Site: brandenburg
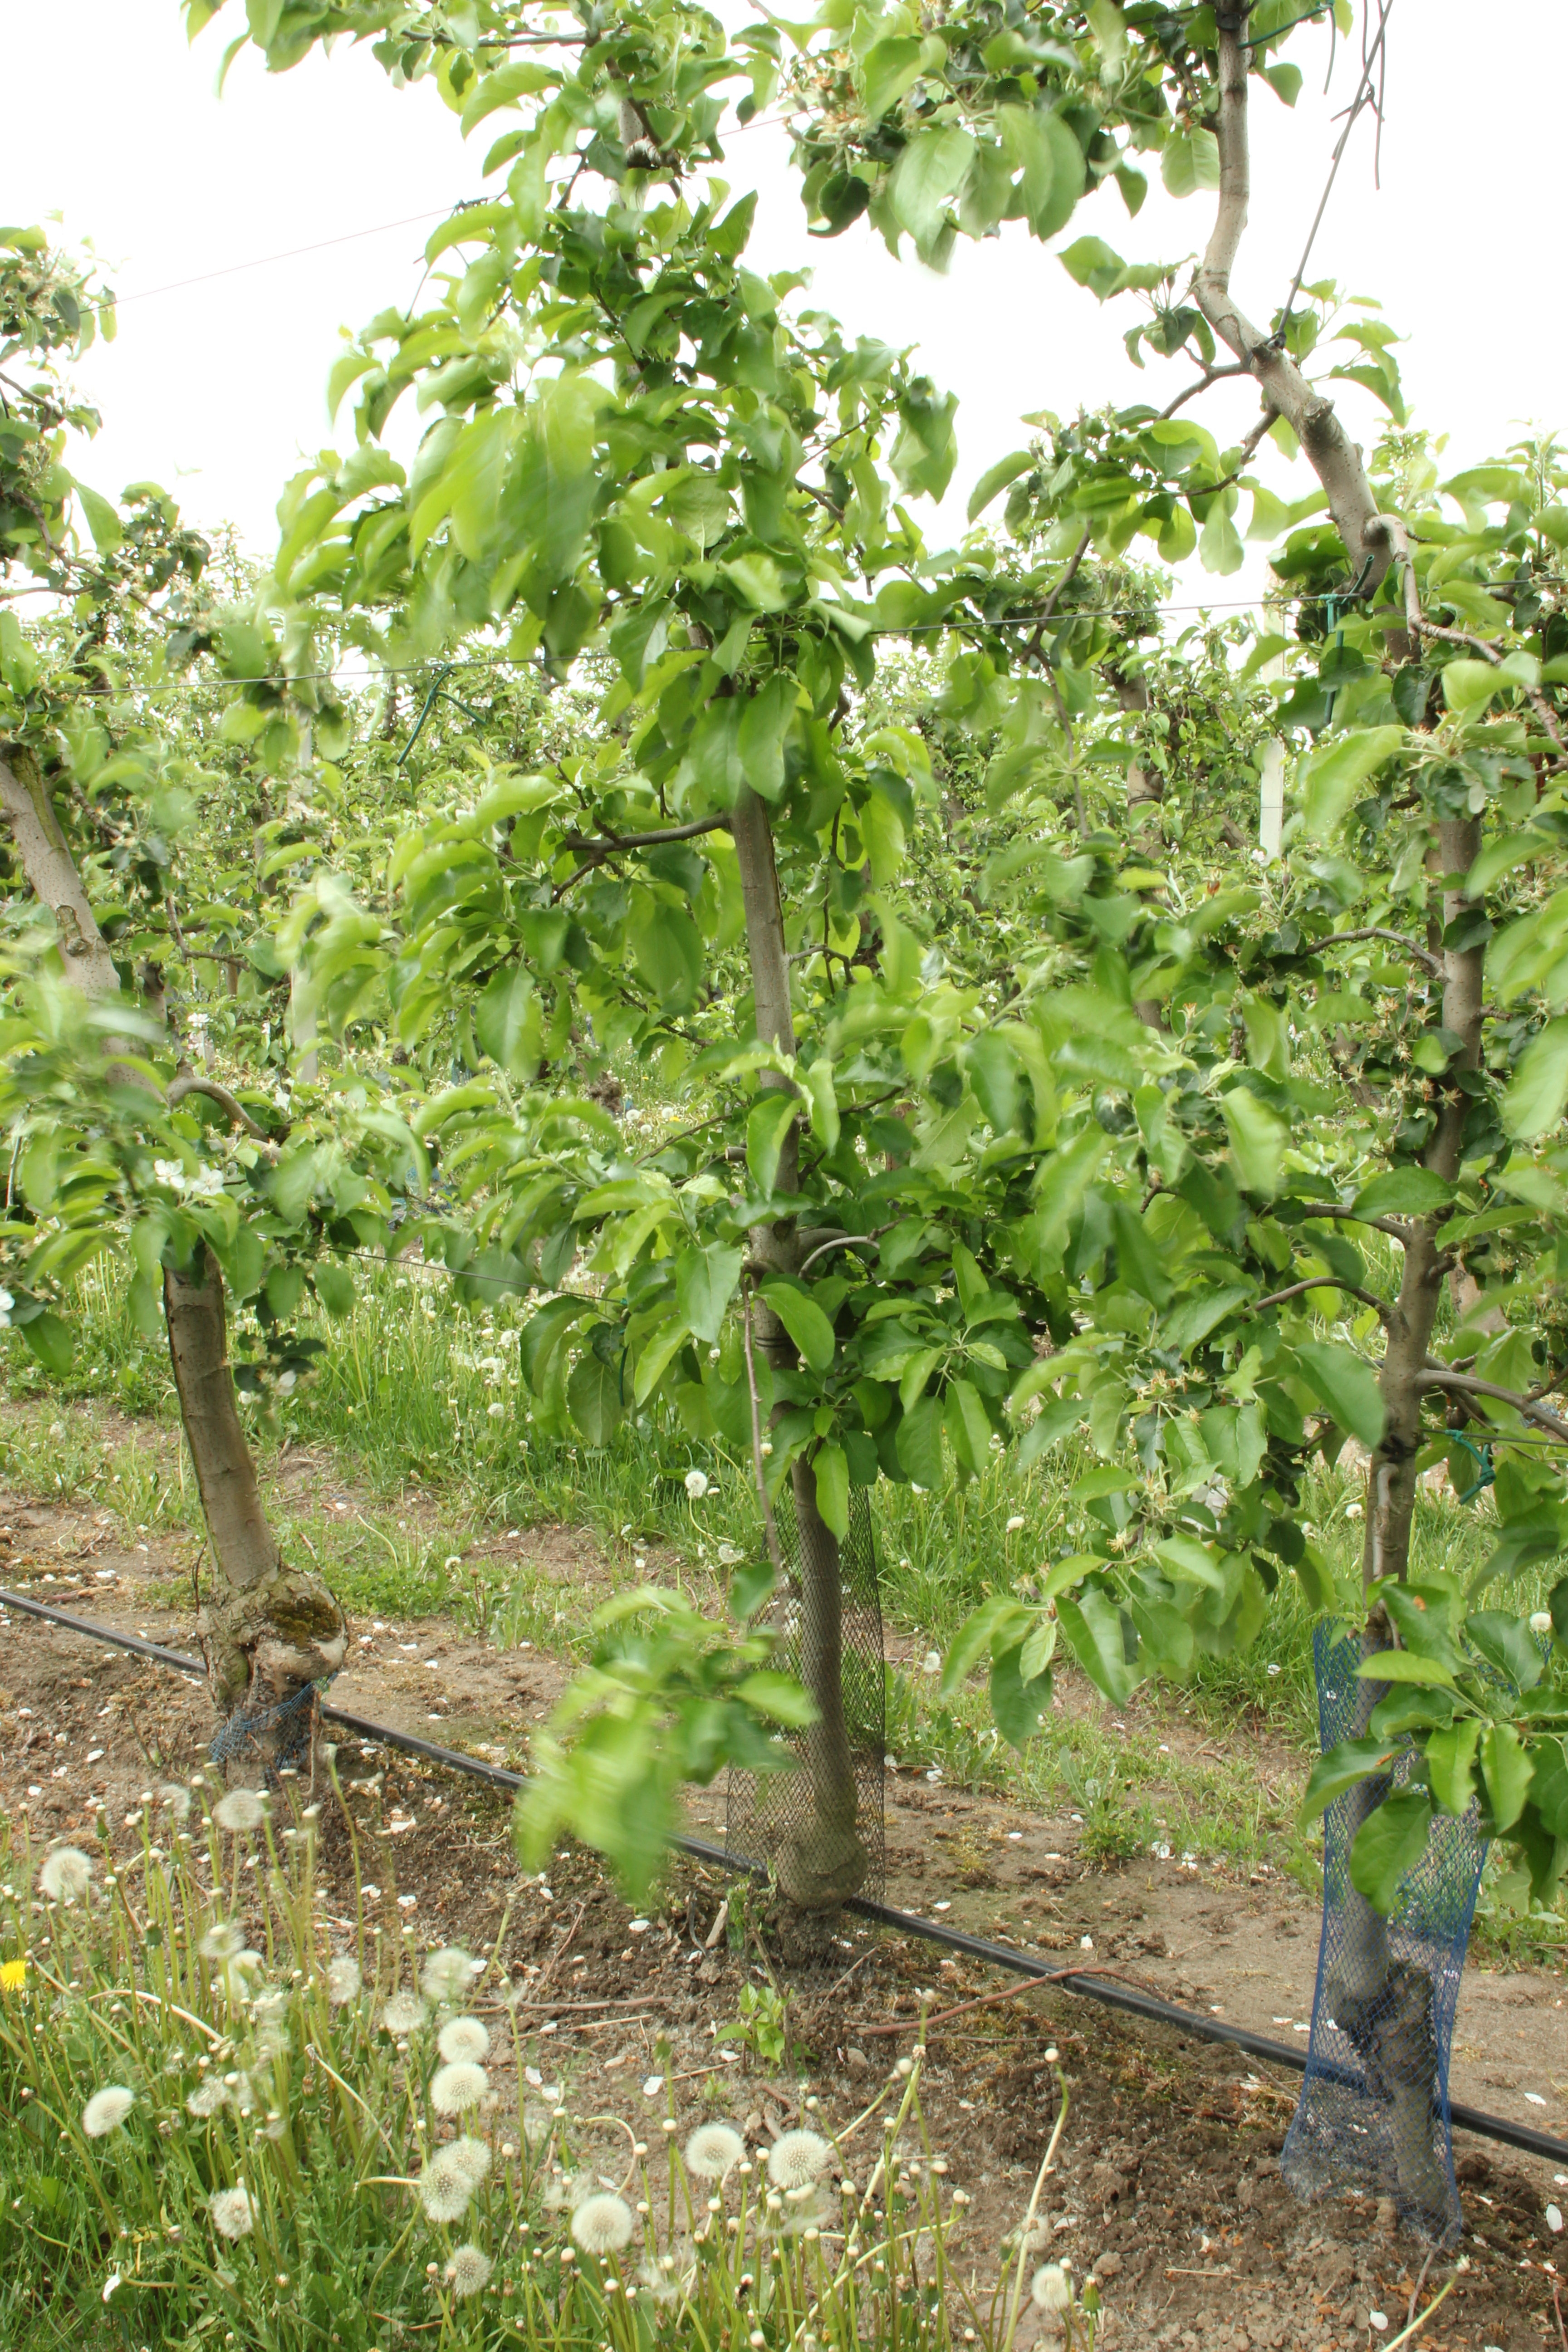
Growth stage (BBCH 67): Flowering